Cricket diplomacy

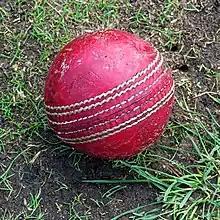
Cricket has had a hand historically in enhancing political ties.

Cricket diplomacy consists of using the game of cricket as a political tool to enhance or worsen the diplomatic relations between two cricket playing nations. Cricket is the second-most widely played game in the world after football, and is thus used as a political tool to bridge gaps in diplomacy between competing countries.